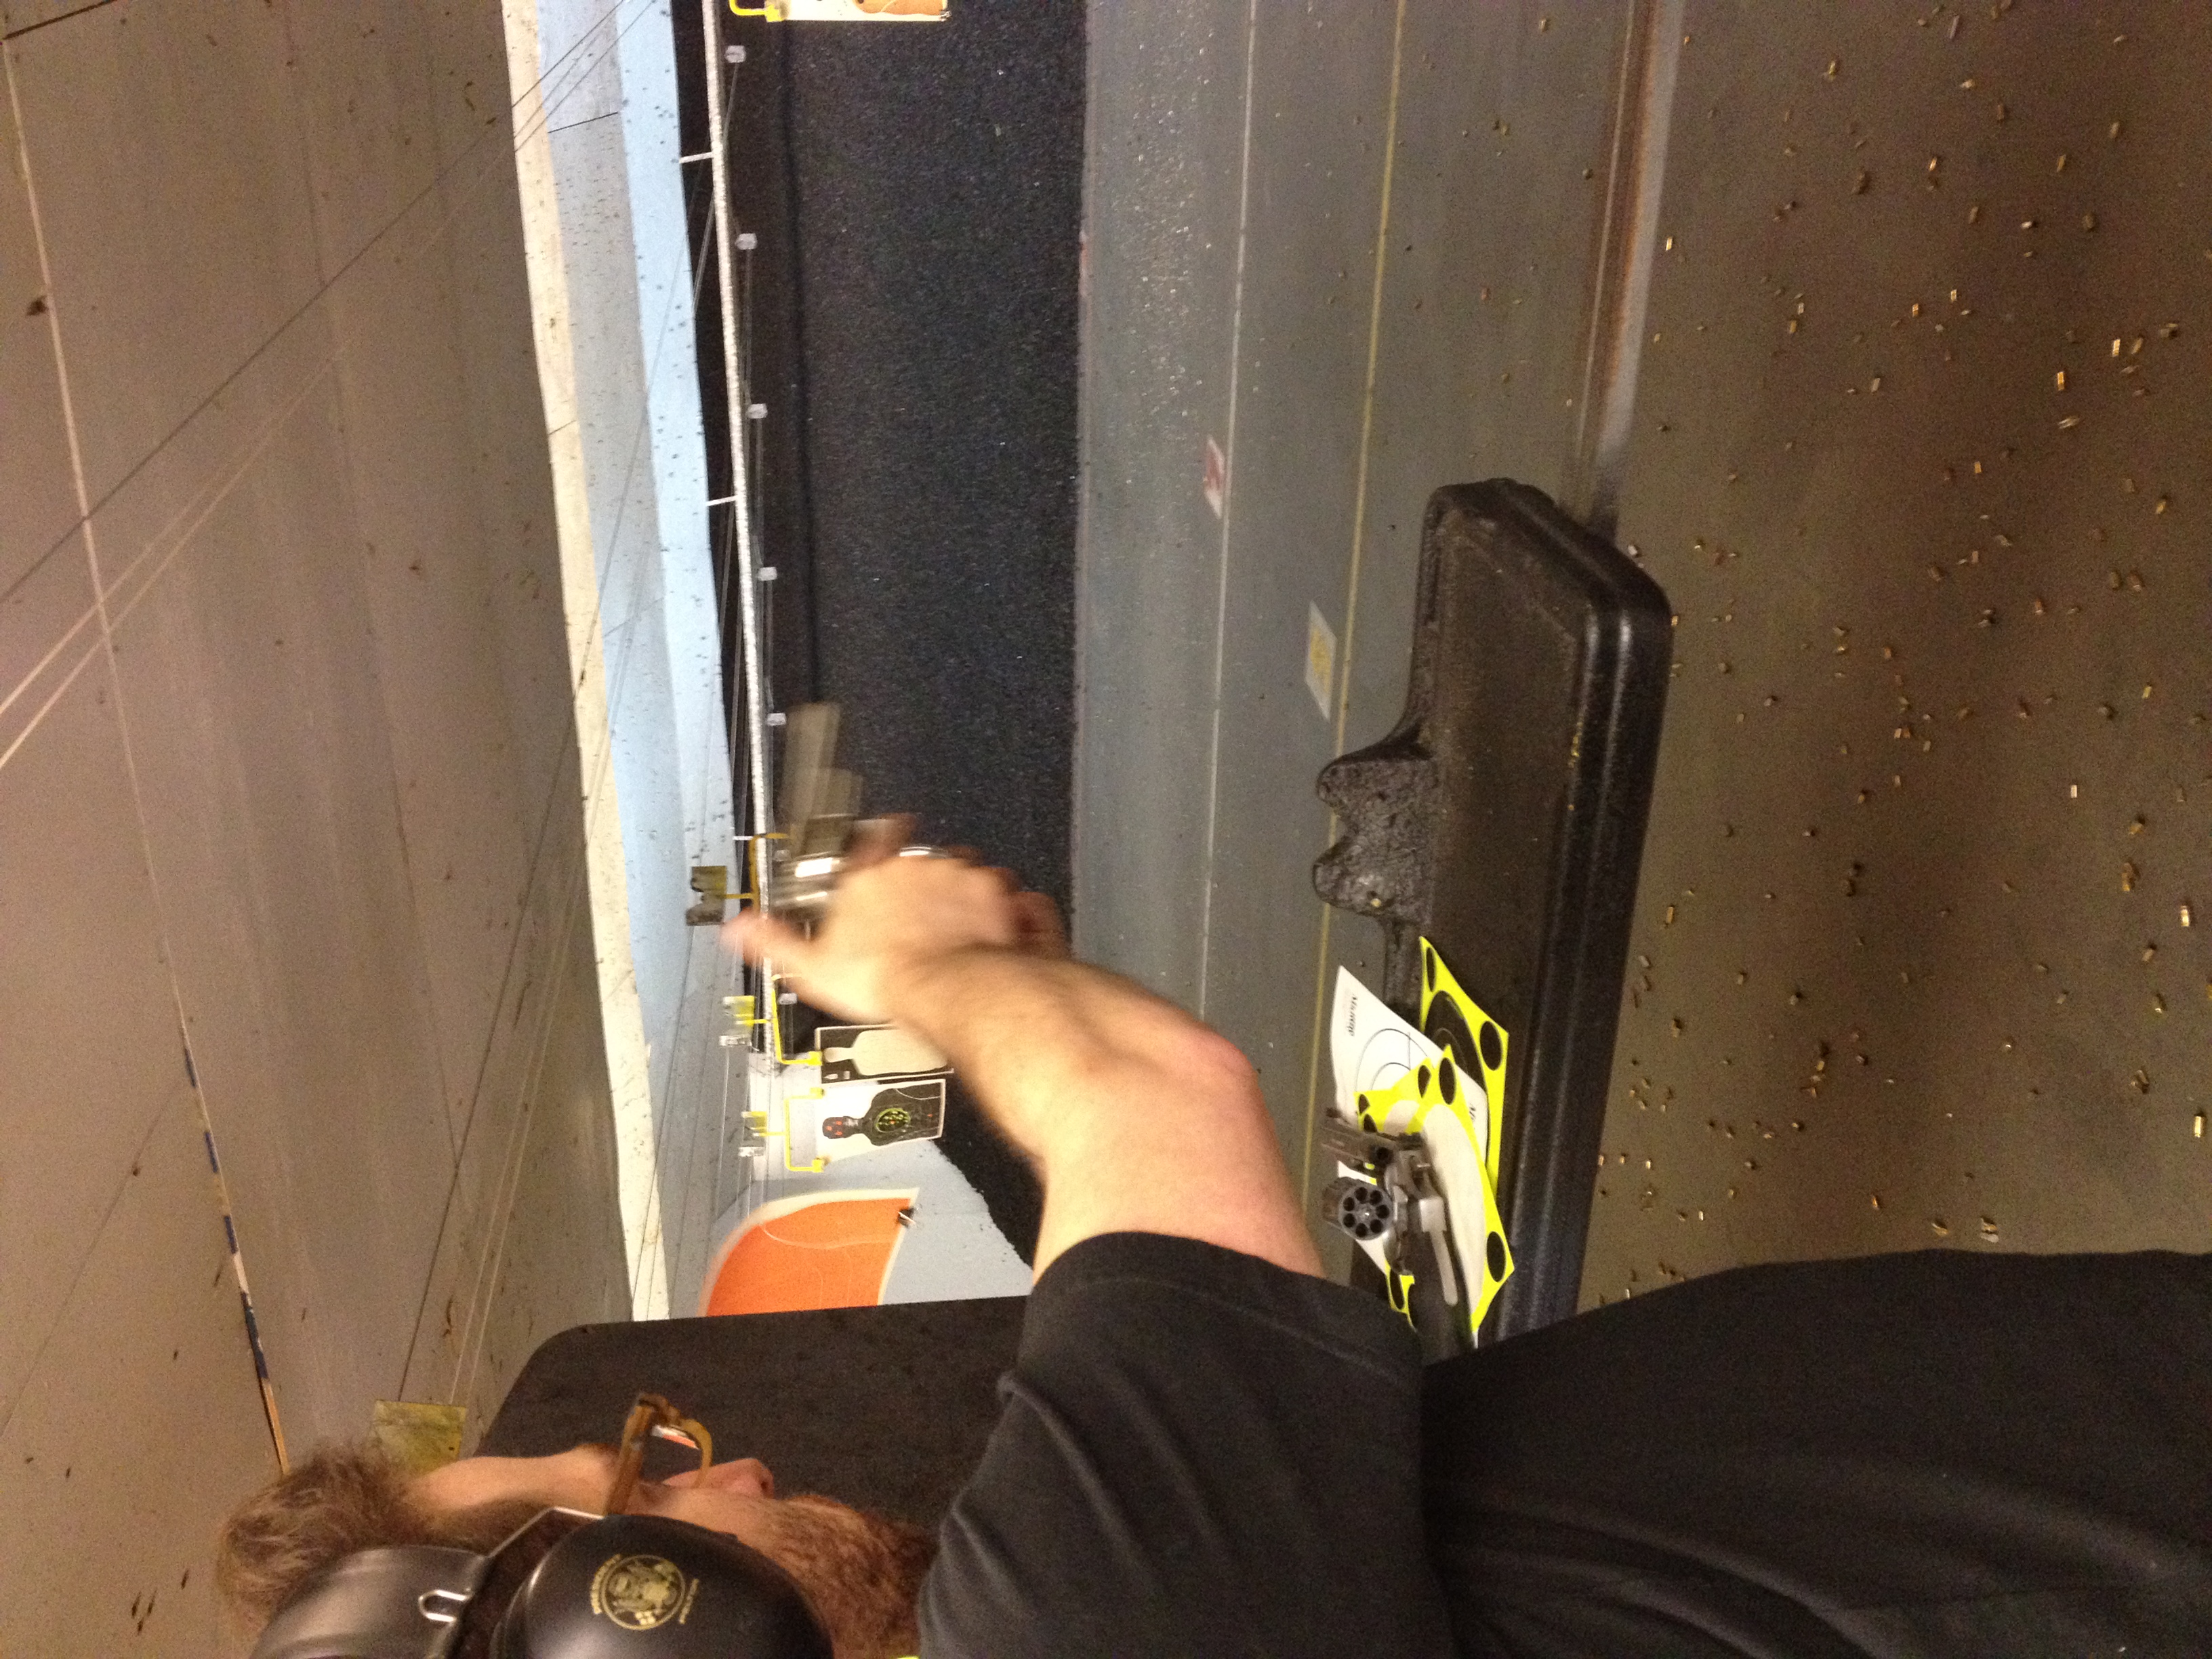
vehicle, aviation, flight, firearm, shooting range, atmosphere of earth